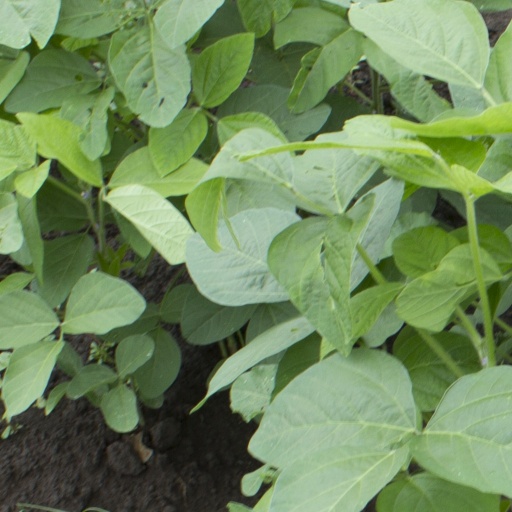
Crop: soybean